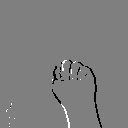
ASL letter: m